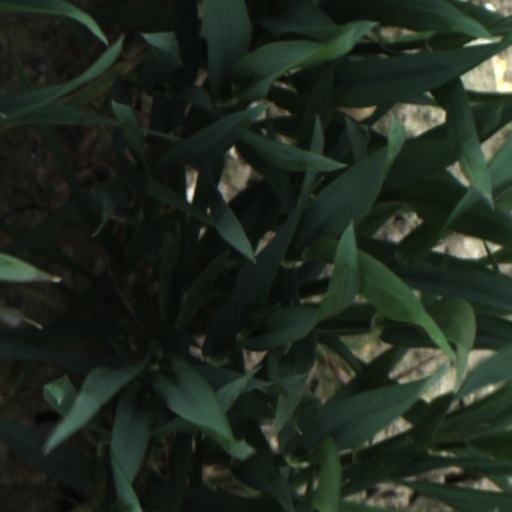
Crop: wheat